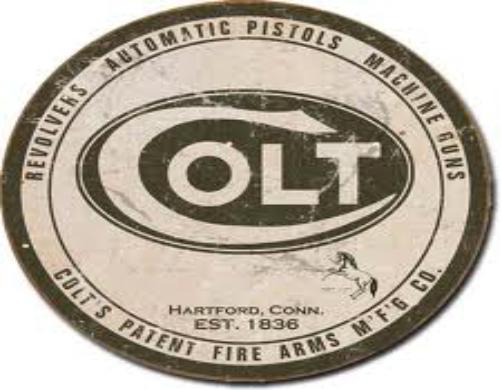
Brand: Colt
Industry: Others